Answer in natural language. Considering the relative positions, where is Window with respect to irregular black plastic garbage? Choose between the following options: below or above
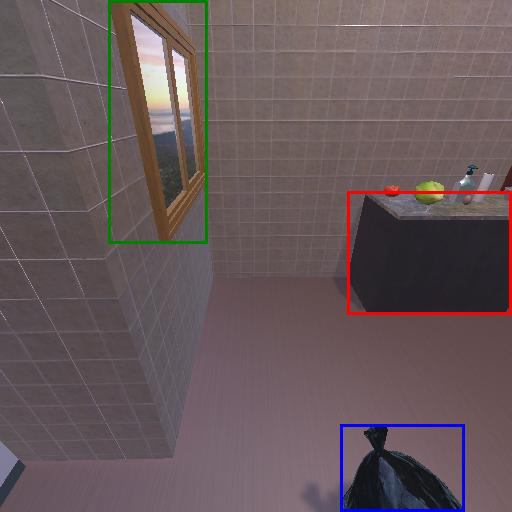
<answer>above</answer>